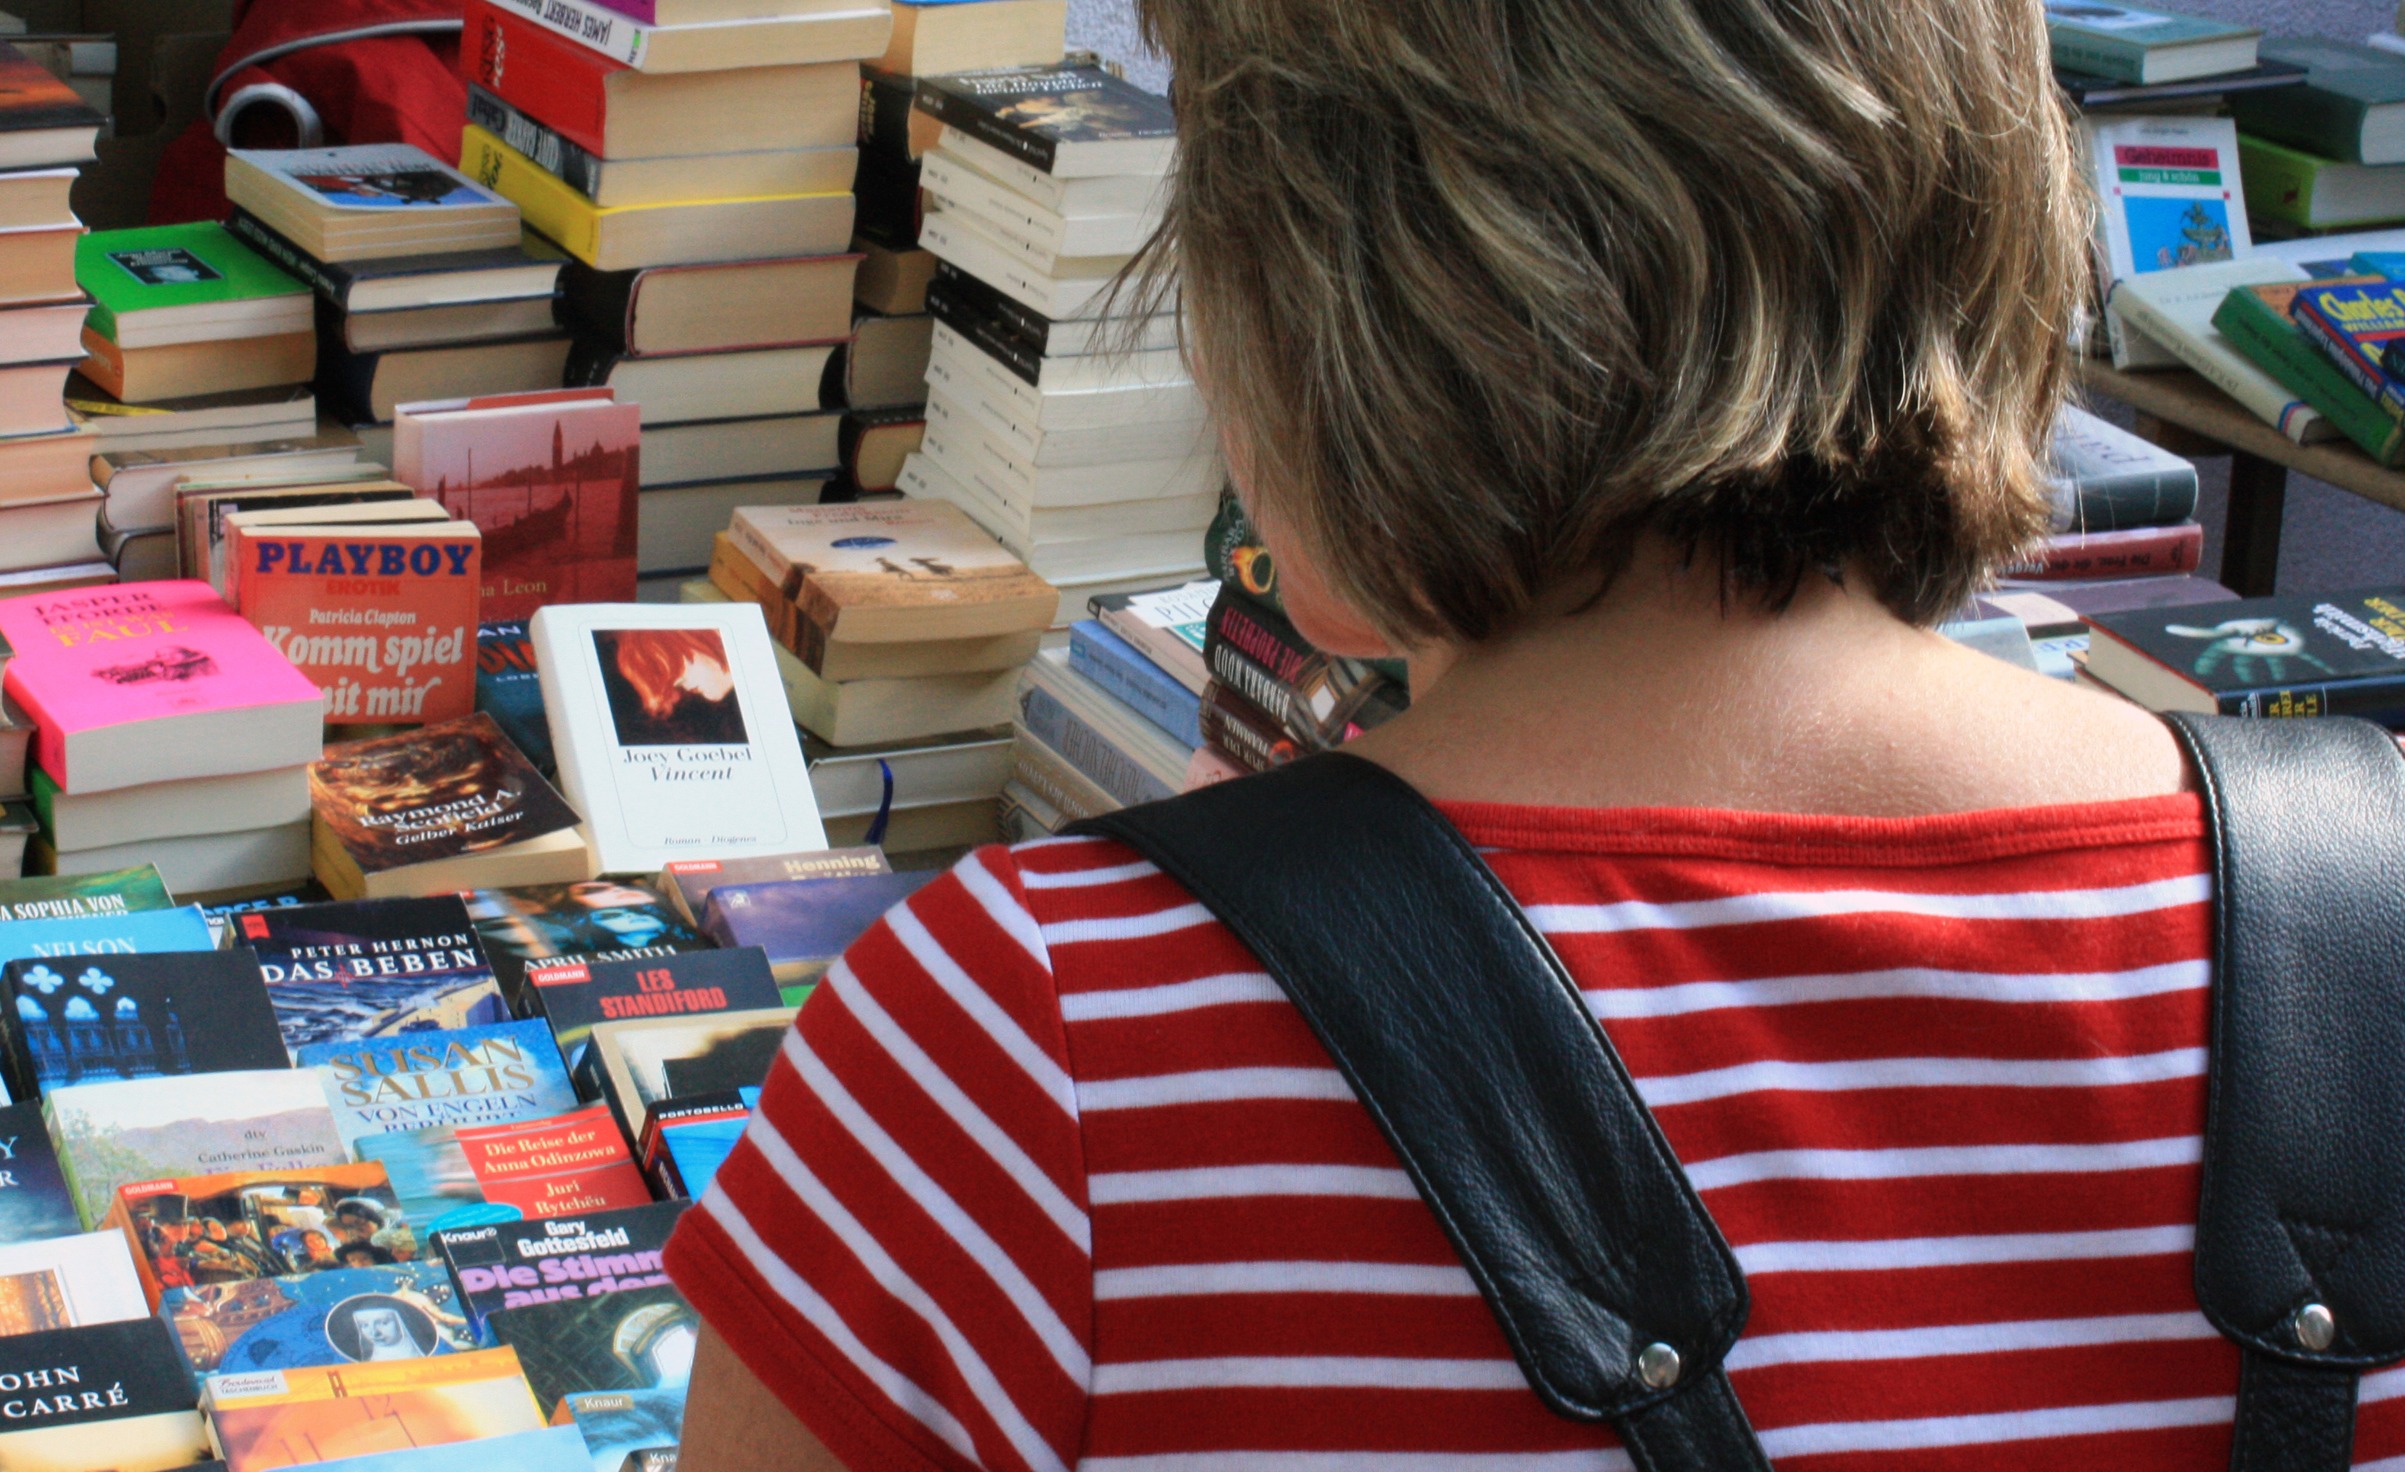
read, woman, box, product, art, bookstore, library, books, flea market, search, browse, title, antiquariat, book market, hair coloring